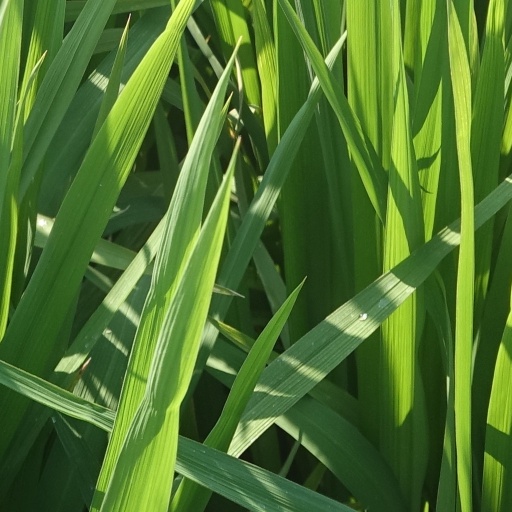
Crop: rice